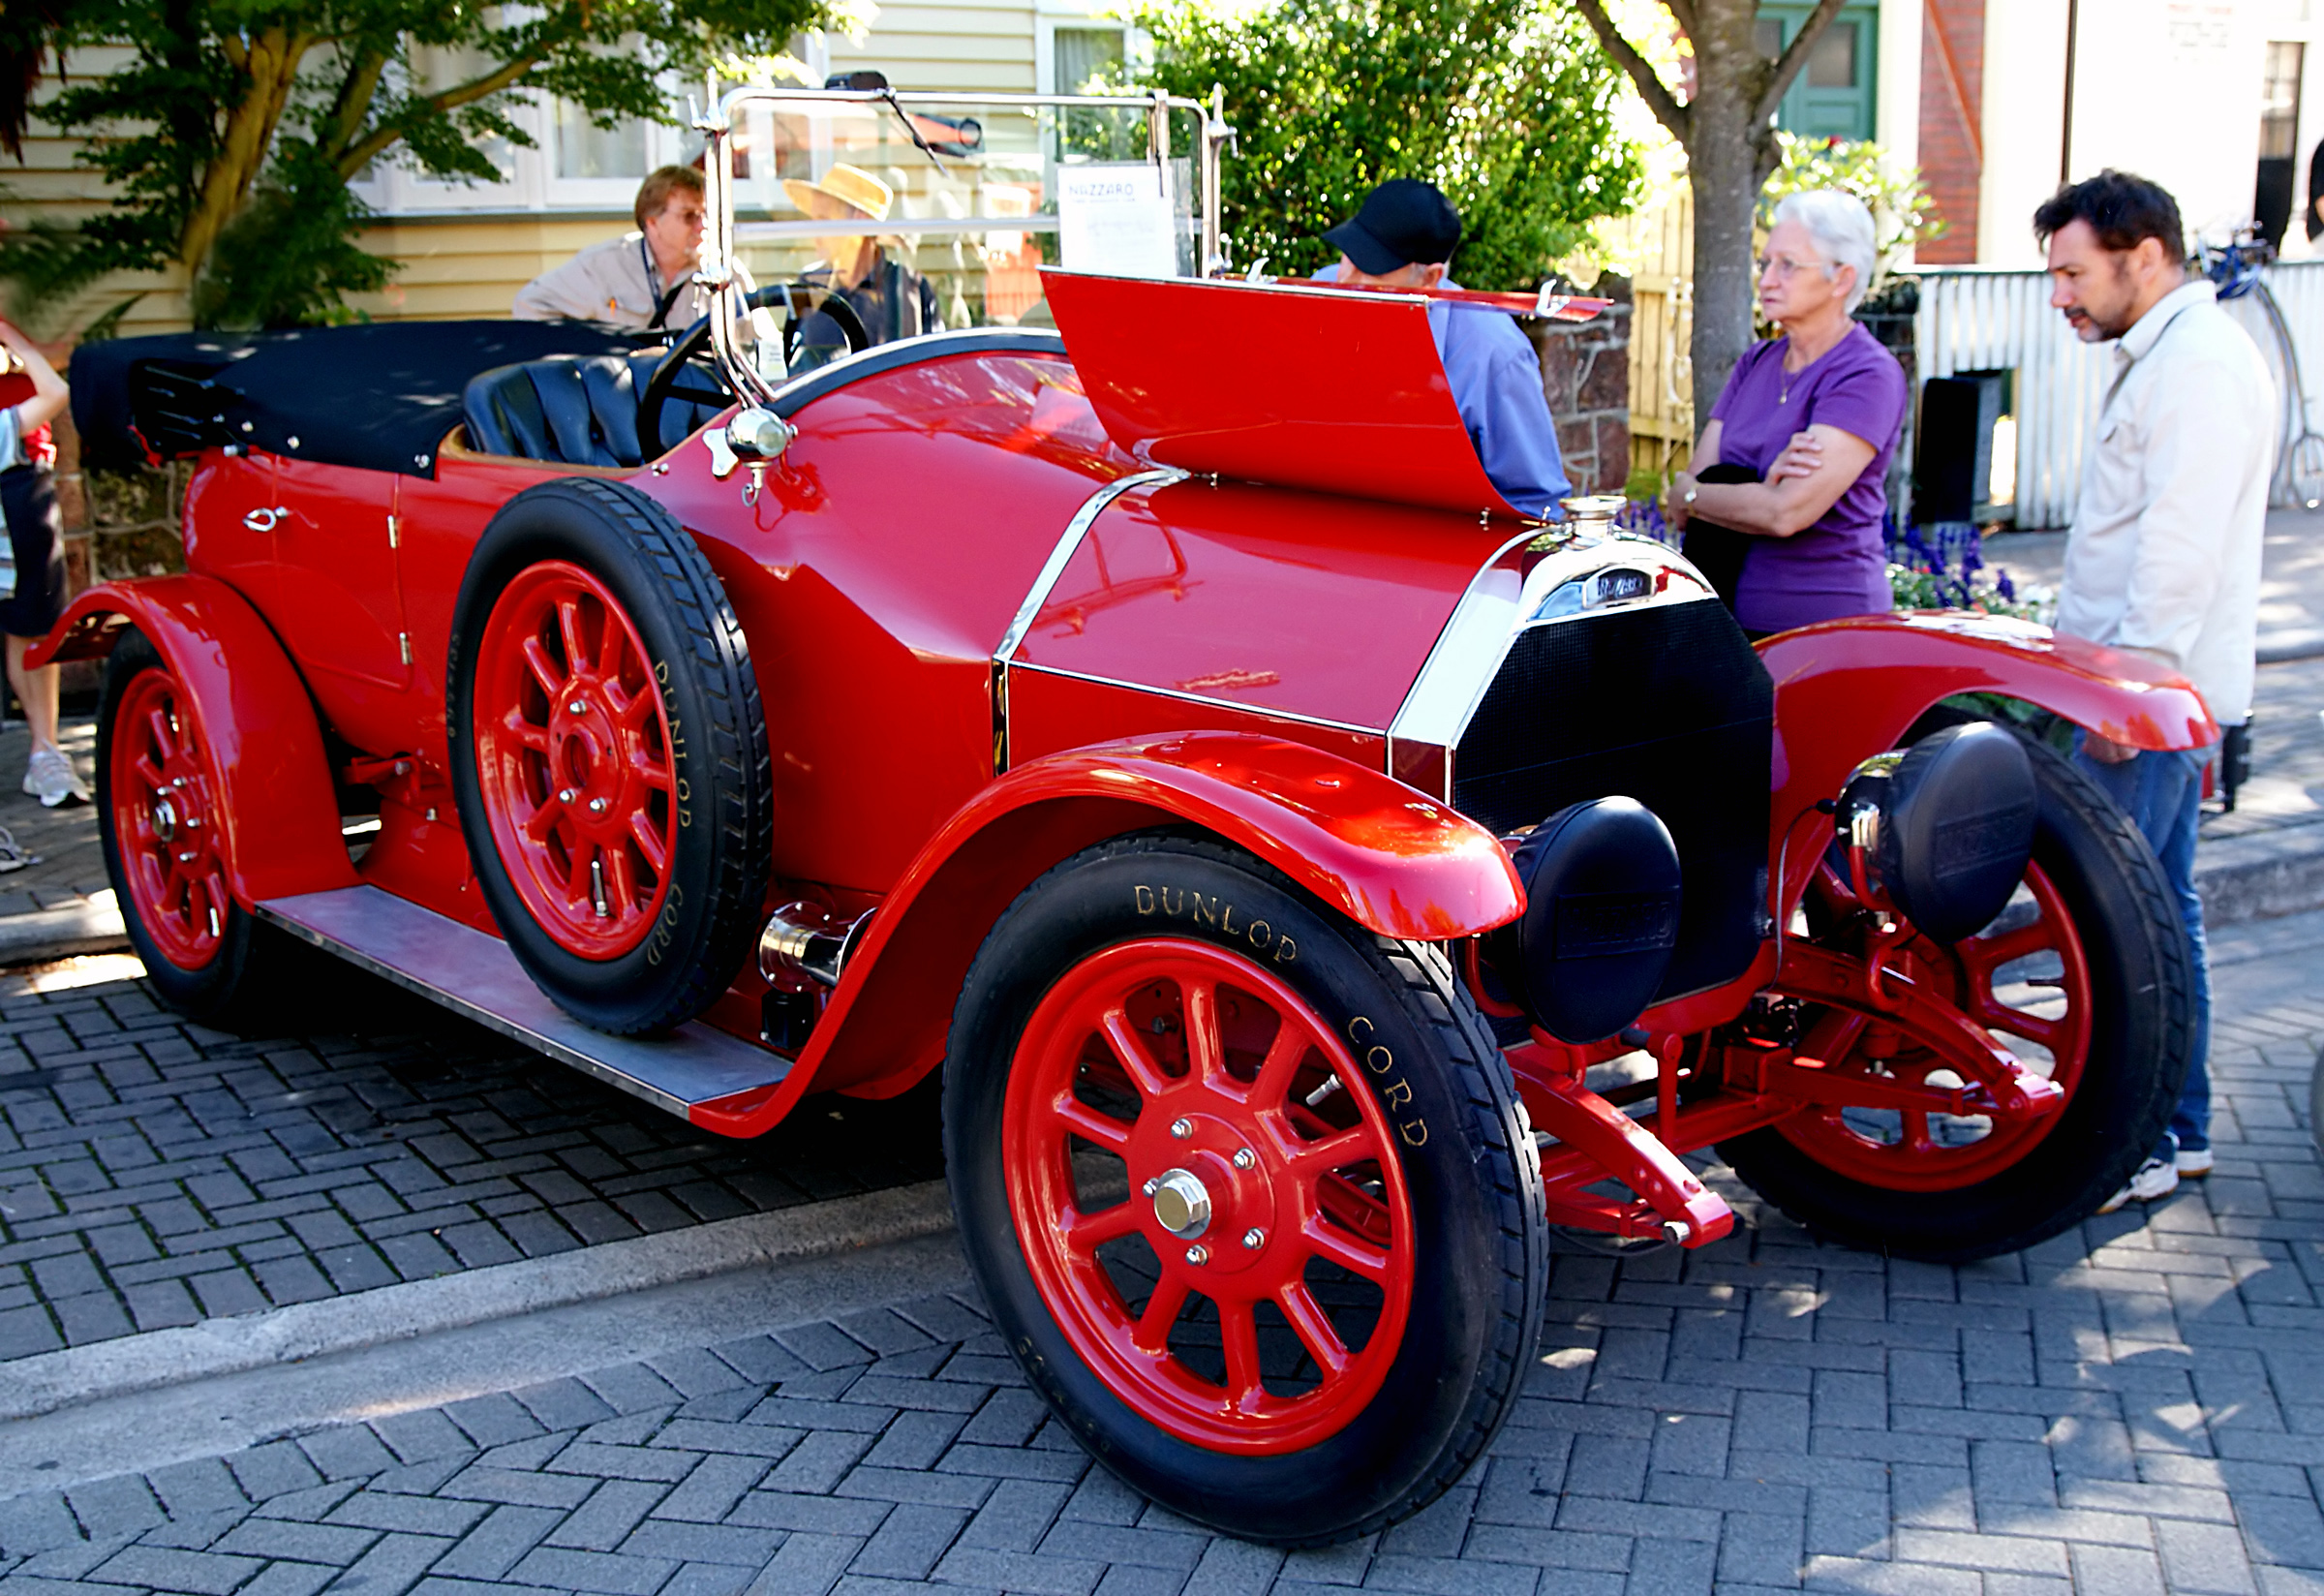
car, wheel, vehicle, motor vehicle, vintage car, race car, redcar, racingcar, nazzarocar, antique car, auto show, land vehicle, touring car, automobile make, luxury vehicle